Niijima Yae

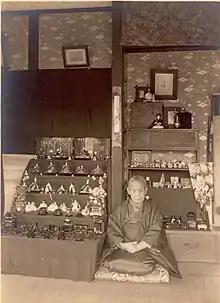
Niijima Yae on March 3, 1932, 3 months before her death

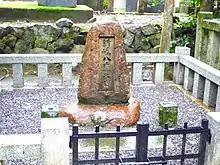
Niijima Yae's tomb stone at Doshisha Cemetery

While Yaeko did not bear any children from her two marriages, she did adopt three children from Yonezawa Domain throughout her life. However, they were not closely connected. In her final years, she maintained her residence on Teramachi Street in Kyoto until she died on 14 June 1932 at the age of 86. She was given a funeral sponsored by Doshisha University. Her burial site is located at Doshisha Cemetery in Sakyō-ku, Kyoto.